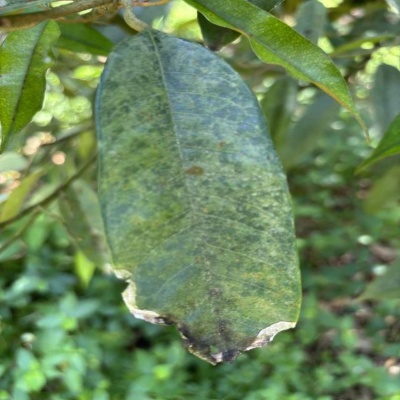
Label: Leaf_Blight